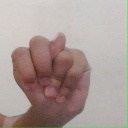
अक्षर: न